Scout Adventures (The Scout Association)

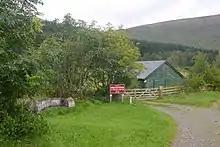
Meggernie Scout Adventures.

Hawkhirst Scout Adventures is located on the shore of Kielder Water in Kielder Forest in Northumberland. The site spans 70 acres and has been operated directly by the Scout Association since its open. Having launched as Hawkhirst Adventure Camp, it joined the wider national network as a centre of excellence for the North of England in 2007 as Hawkhirst Scout Activity Centre. Its initial logo was of three silhouette trees, similar to the conifers planted as part of Kielder Forest, on an orange rounded square with black outline. It became Hawkhirst Scout Adventures in September 2016. The association announced they will cease operations at the centre on 31 March 2025 with the site's future beyond this point unannounced.